Sky position (RA, Dec in degrees): 157.068, 3.933
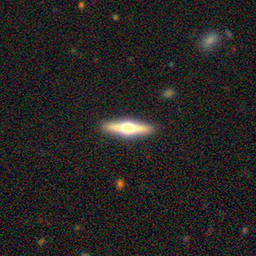
Galaxy morphology: Edge-on Galaxies with Bulge